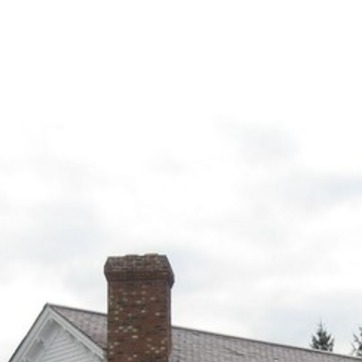
Material: sky